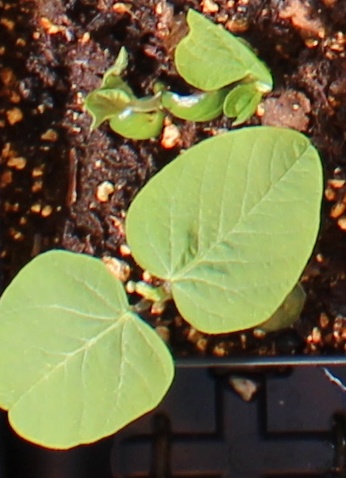
Label: Soybean